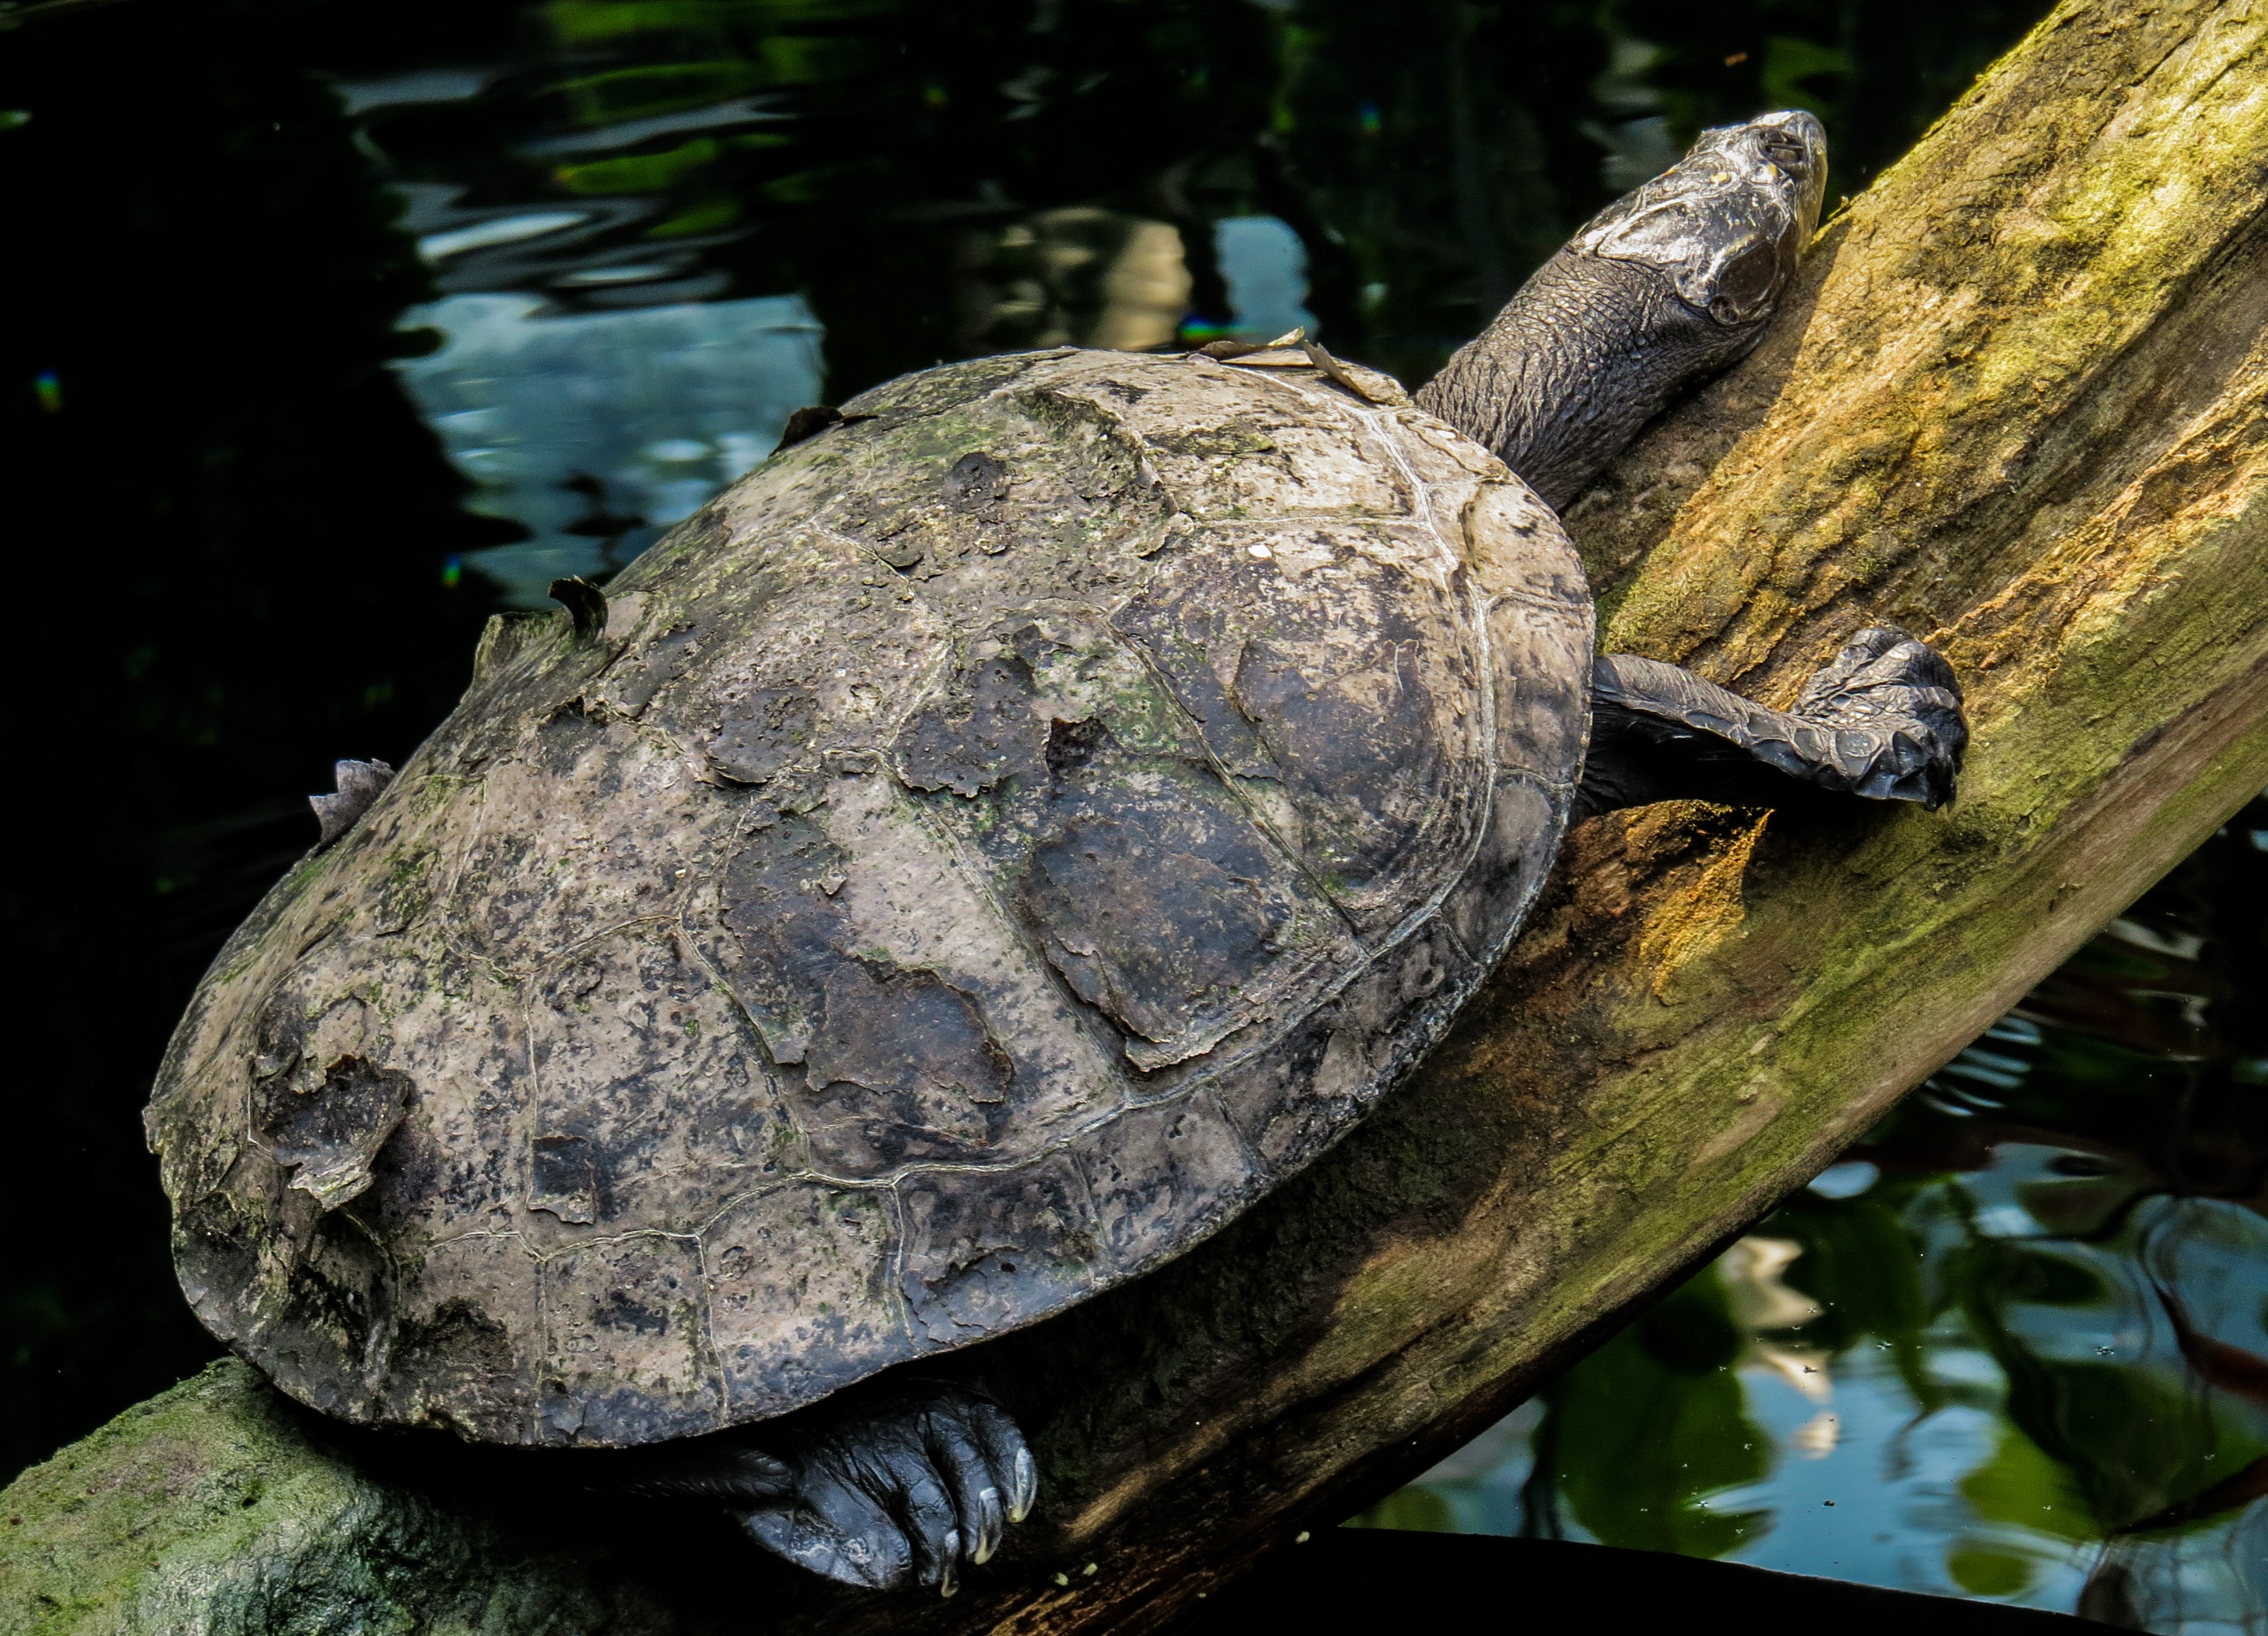
water, nature, rock, wildlife, log, biology, botany, turtle, reptile, fauna, tortoise, vertebrate, panzer, tortoise shell, common snapping turtle, emydidae, marine biology, chelydridae